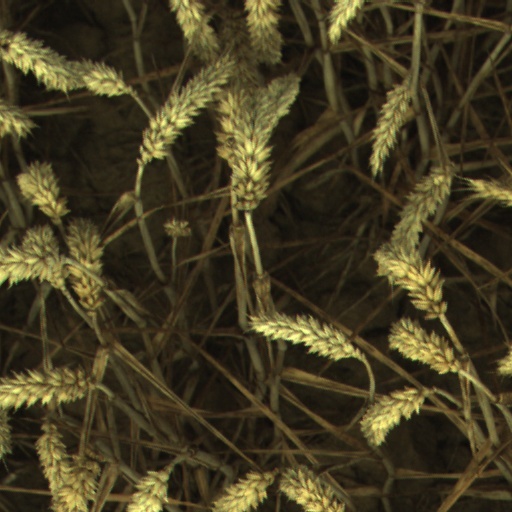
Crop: wheat